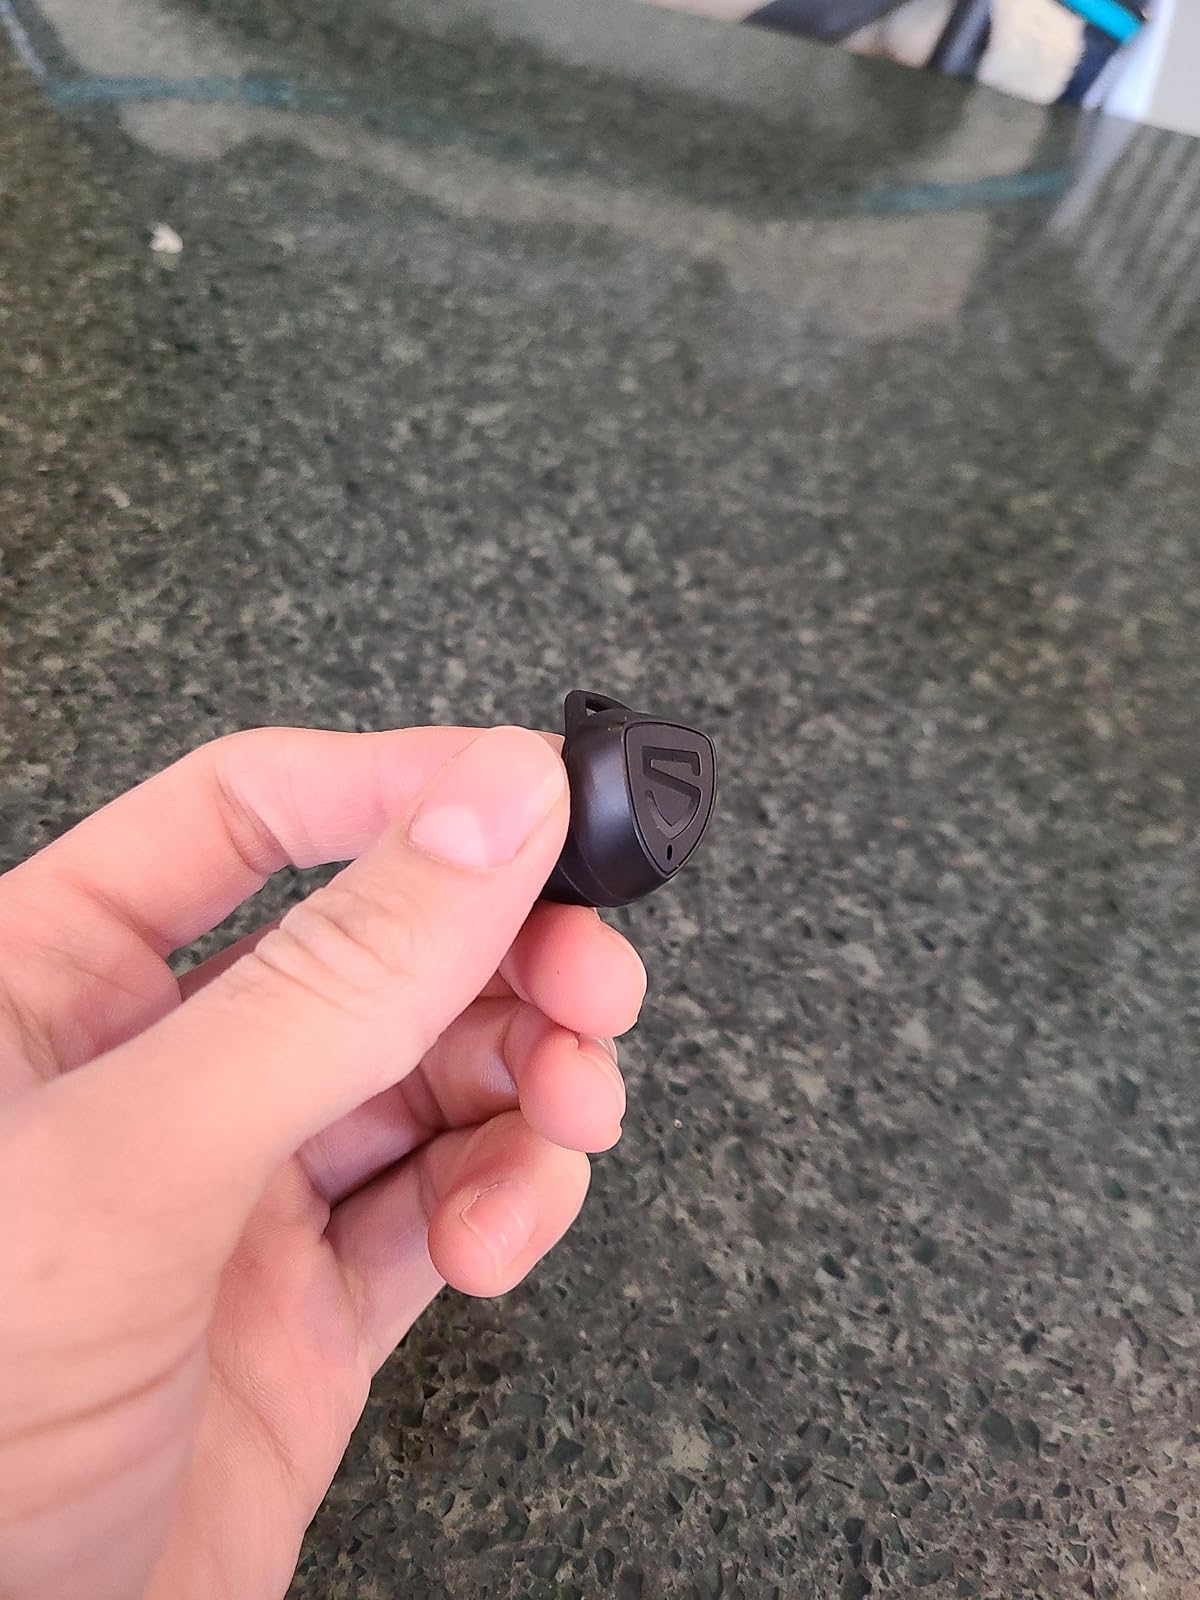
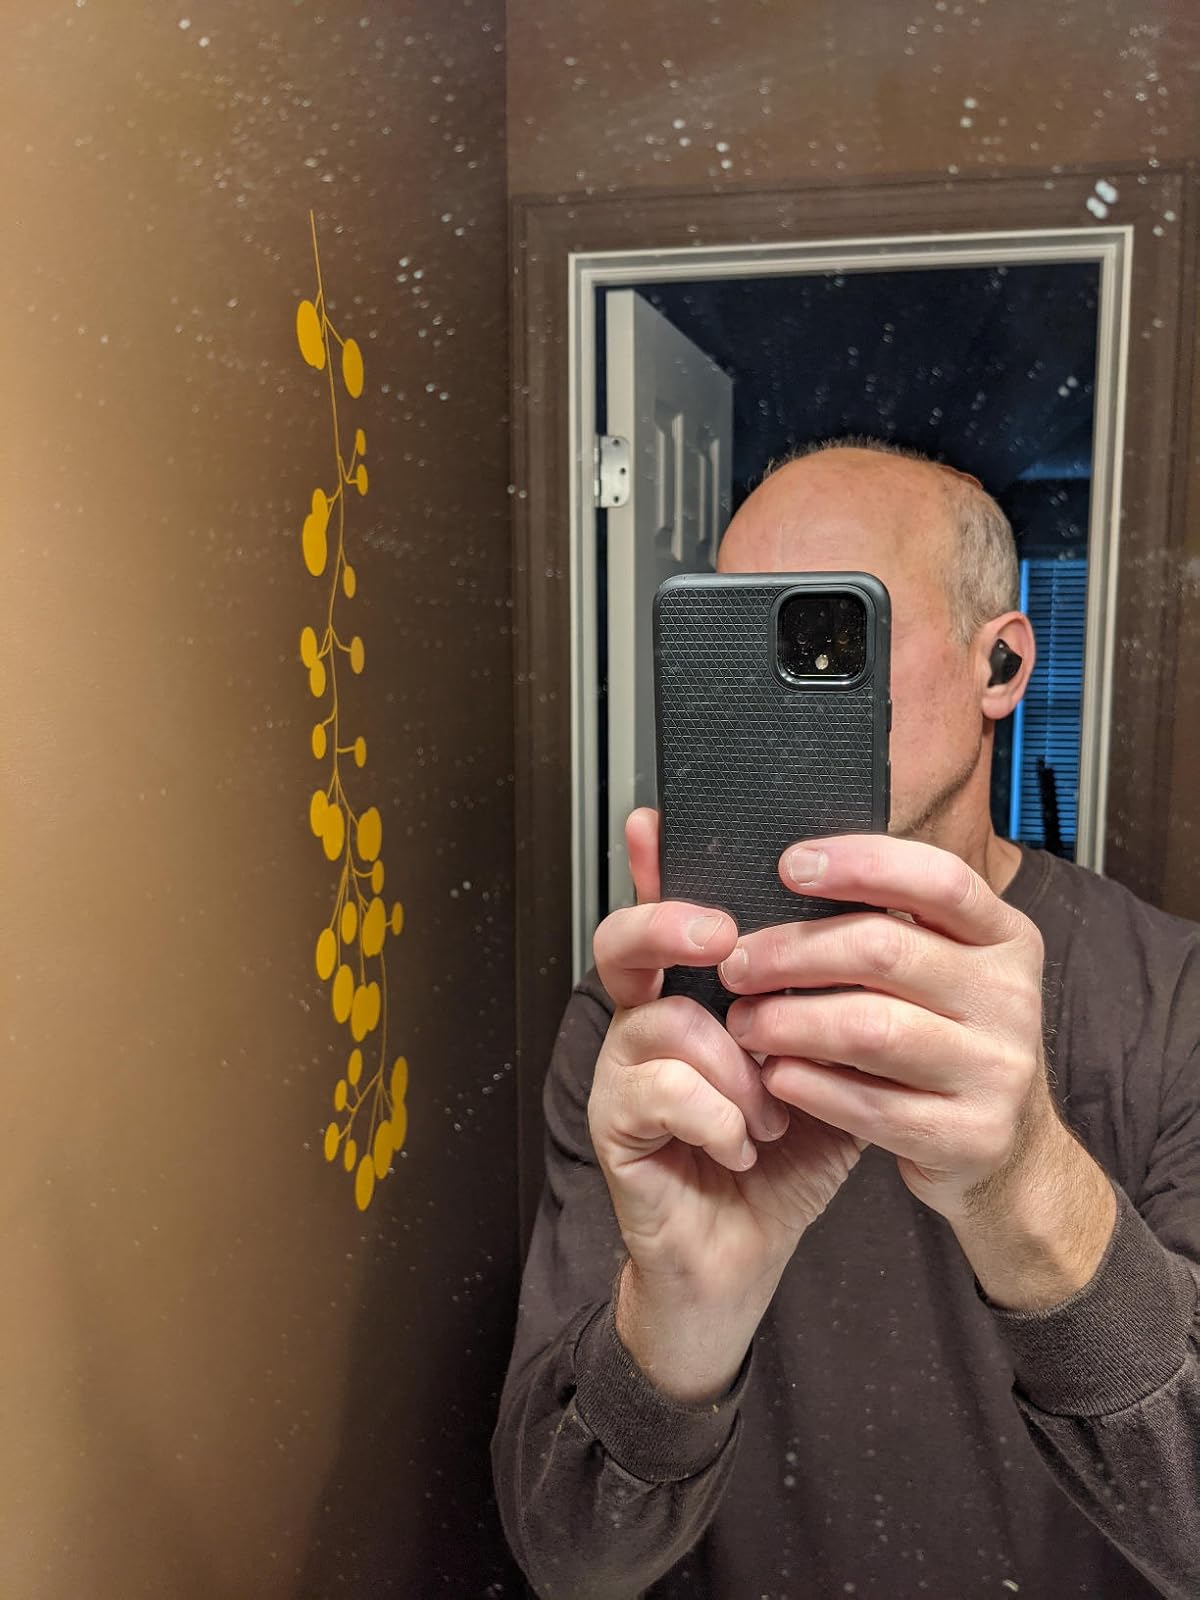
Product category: earbuds
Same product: yes